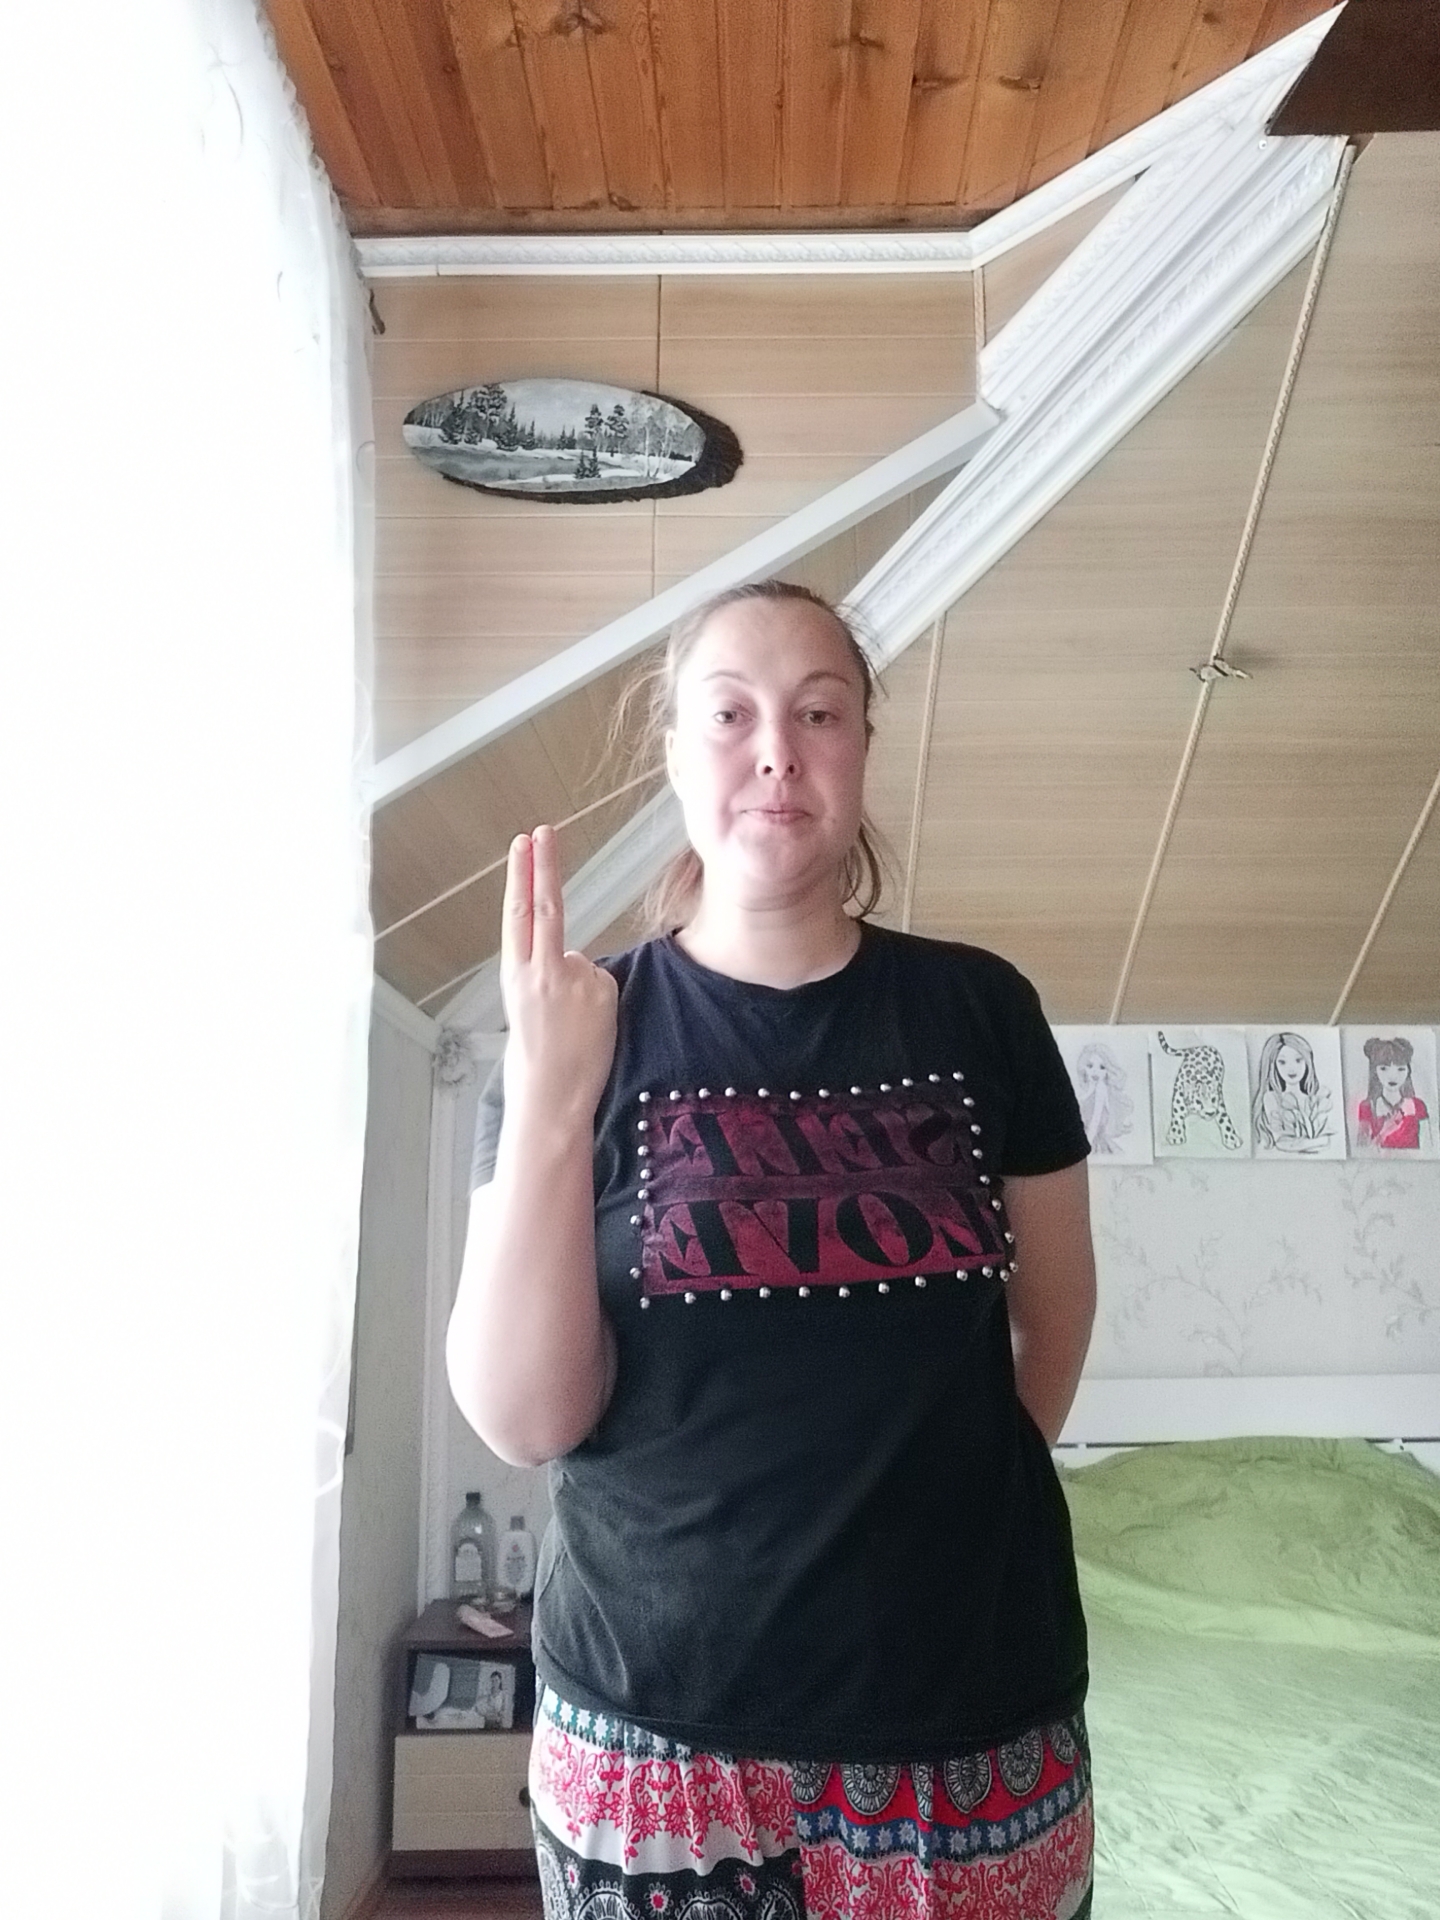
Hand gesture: two_up_inverted